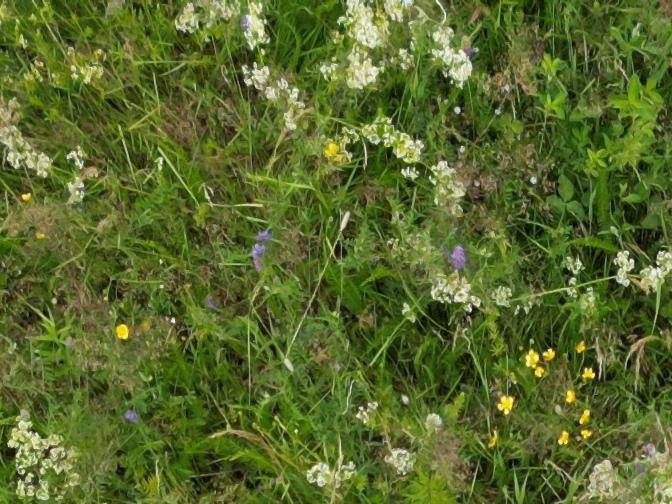
Flowers visible: yarrow flowers, yarrow flowers, yarrow flowers, yarrow flowers, yarrow flowers, yarrow flowers, yarrow flowers, yarrow flowers, yarrow flowers, yarrow flowers, yarrow flowers, yarrow flowers, yarrow flowers, yarrow flowers